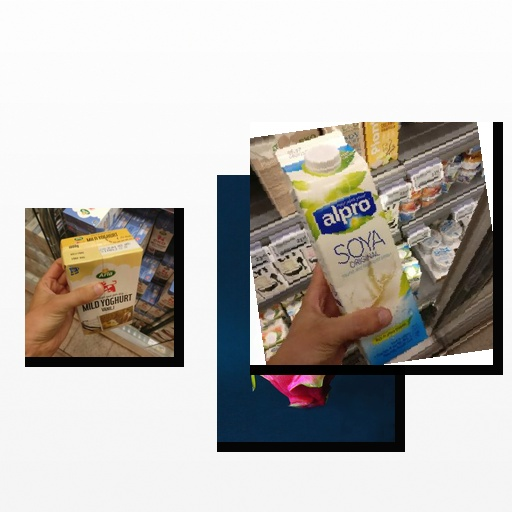
Food items: vanilla_yogurt, soy_milk, dragon_fruit